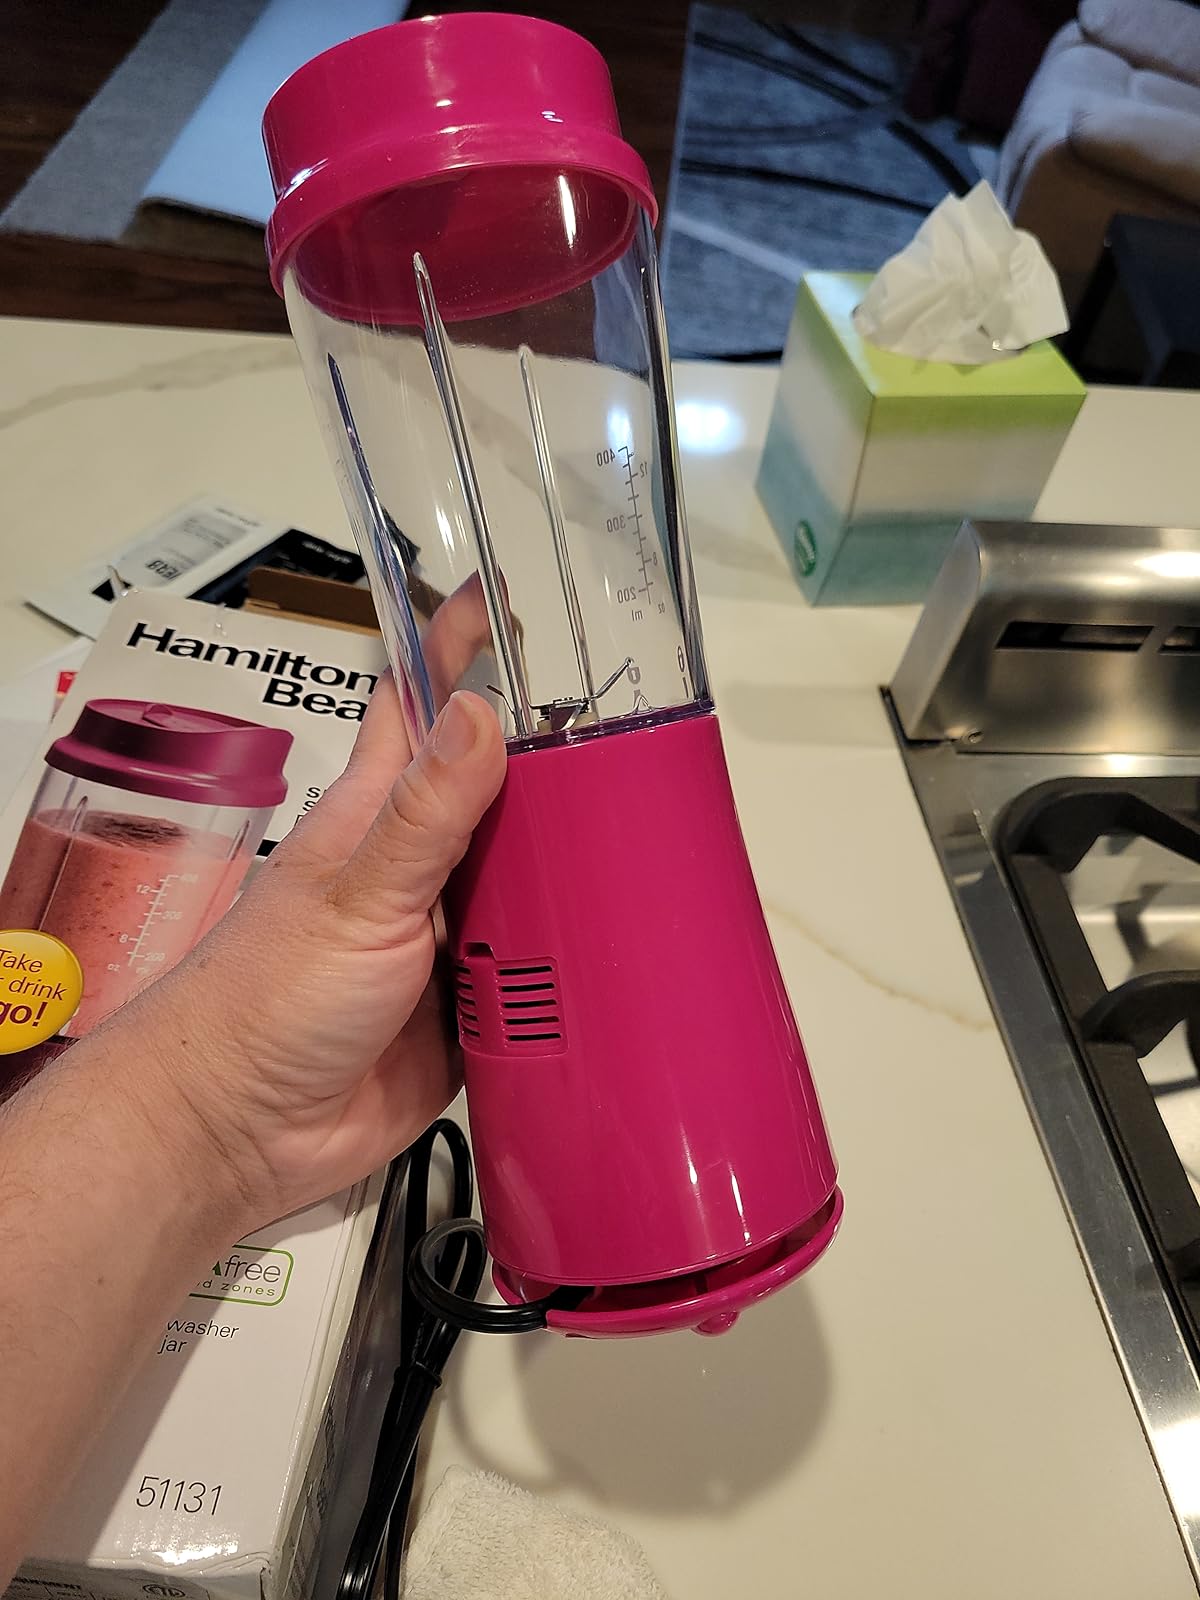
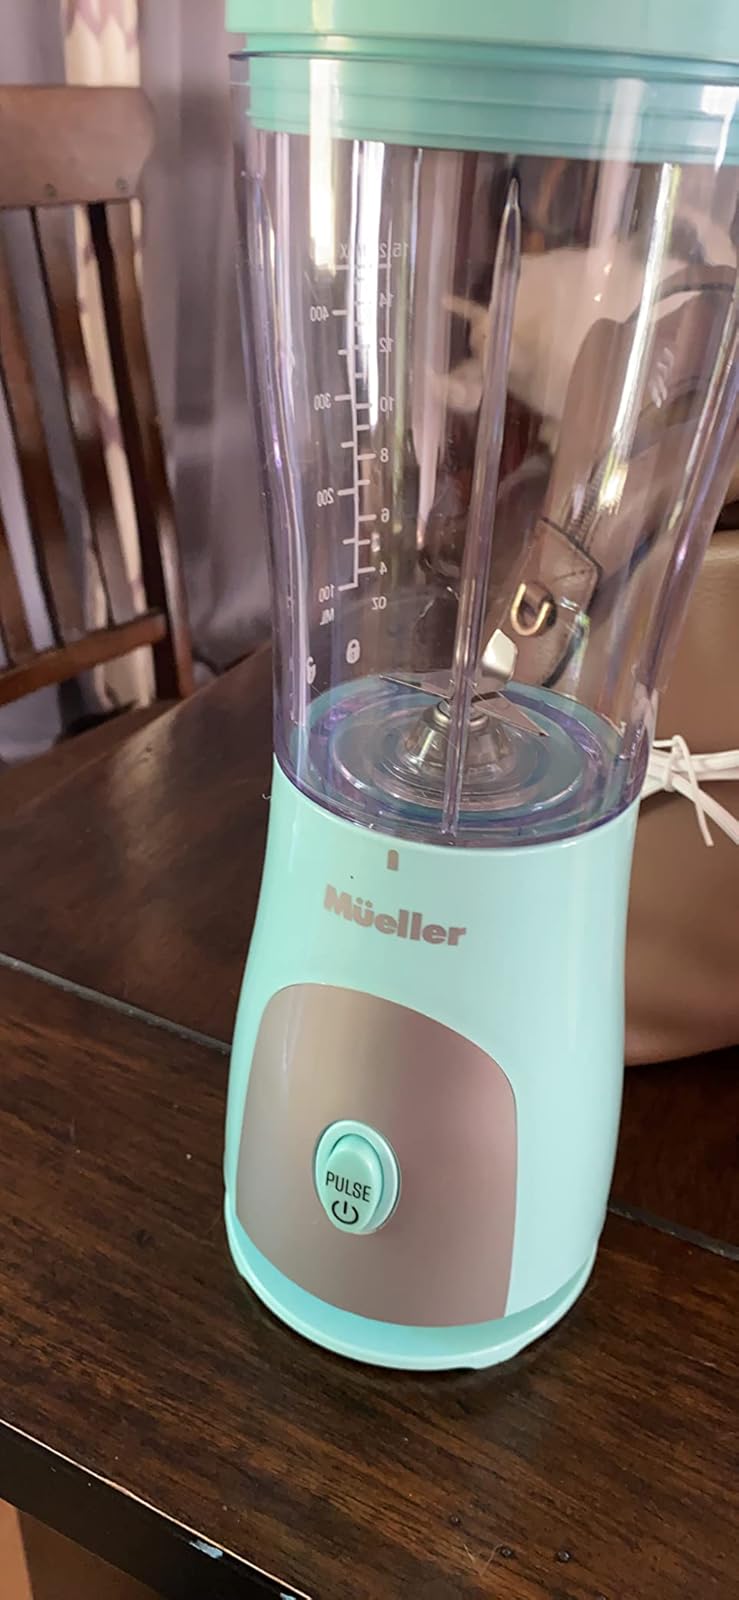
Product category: items_blender
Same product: no